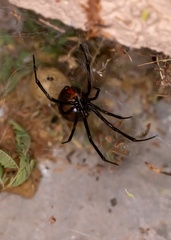
Species: Lactrodectus_hesperus